Funaoka Station (Miyagi)

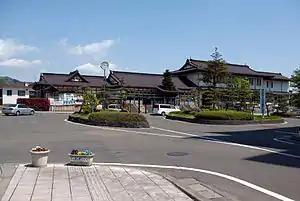
Funaoka Station, May 2010

is a railway station in the town of Shibata, Miyagi Prefecture, Japan, operated by East Japan Railway Company (JR East).